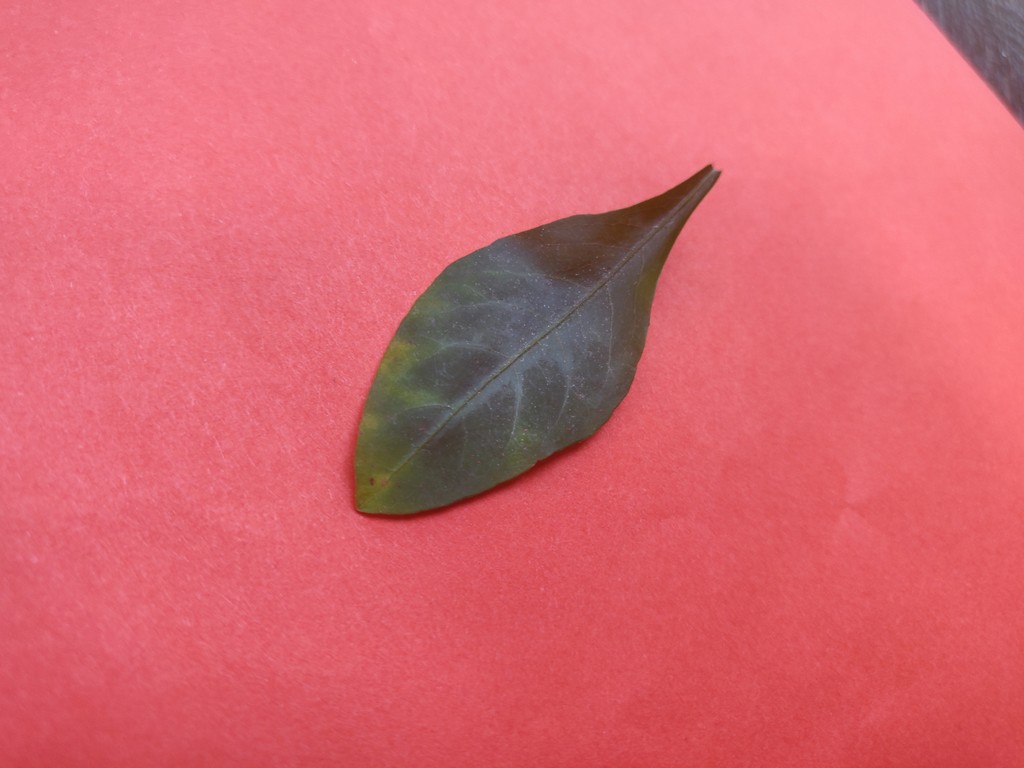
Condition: Unhealthy
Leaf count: single
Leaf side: front